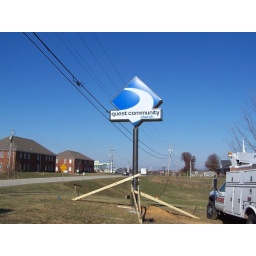
Lit pole sign in Frankfort, Ky